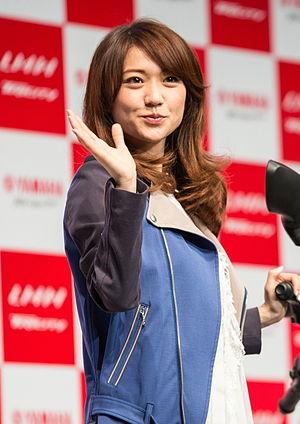
Yūko Ōshima ou Yuko Oshima, Yuuko Ohshima est une actrice japonaise.